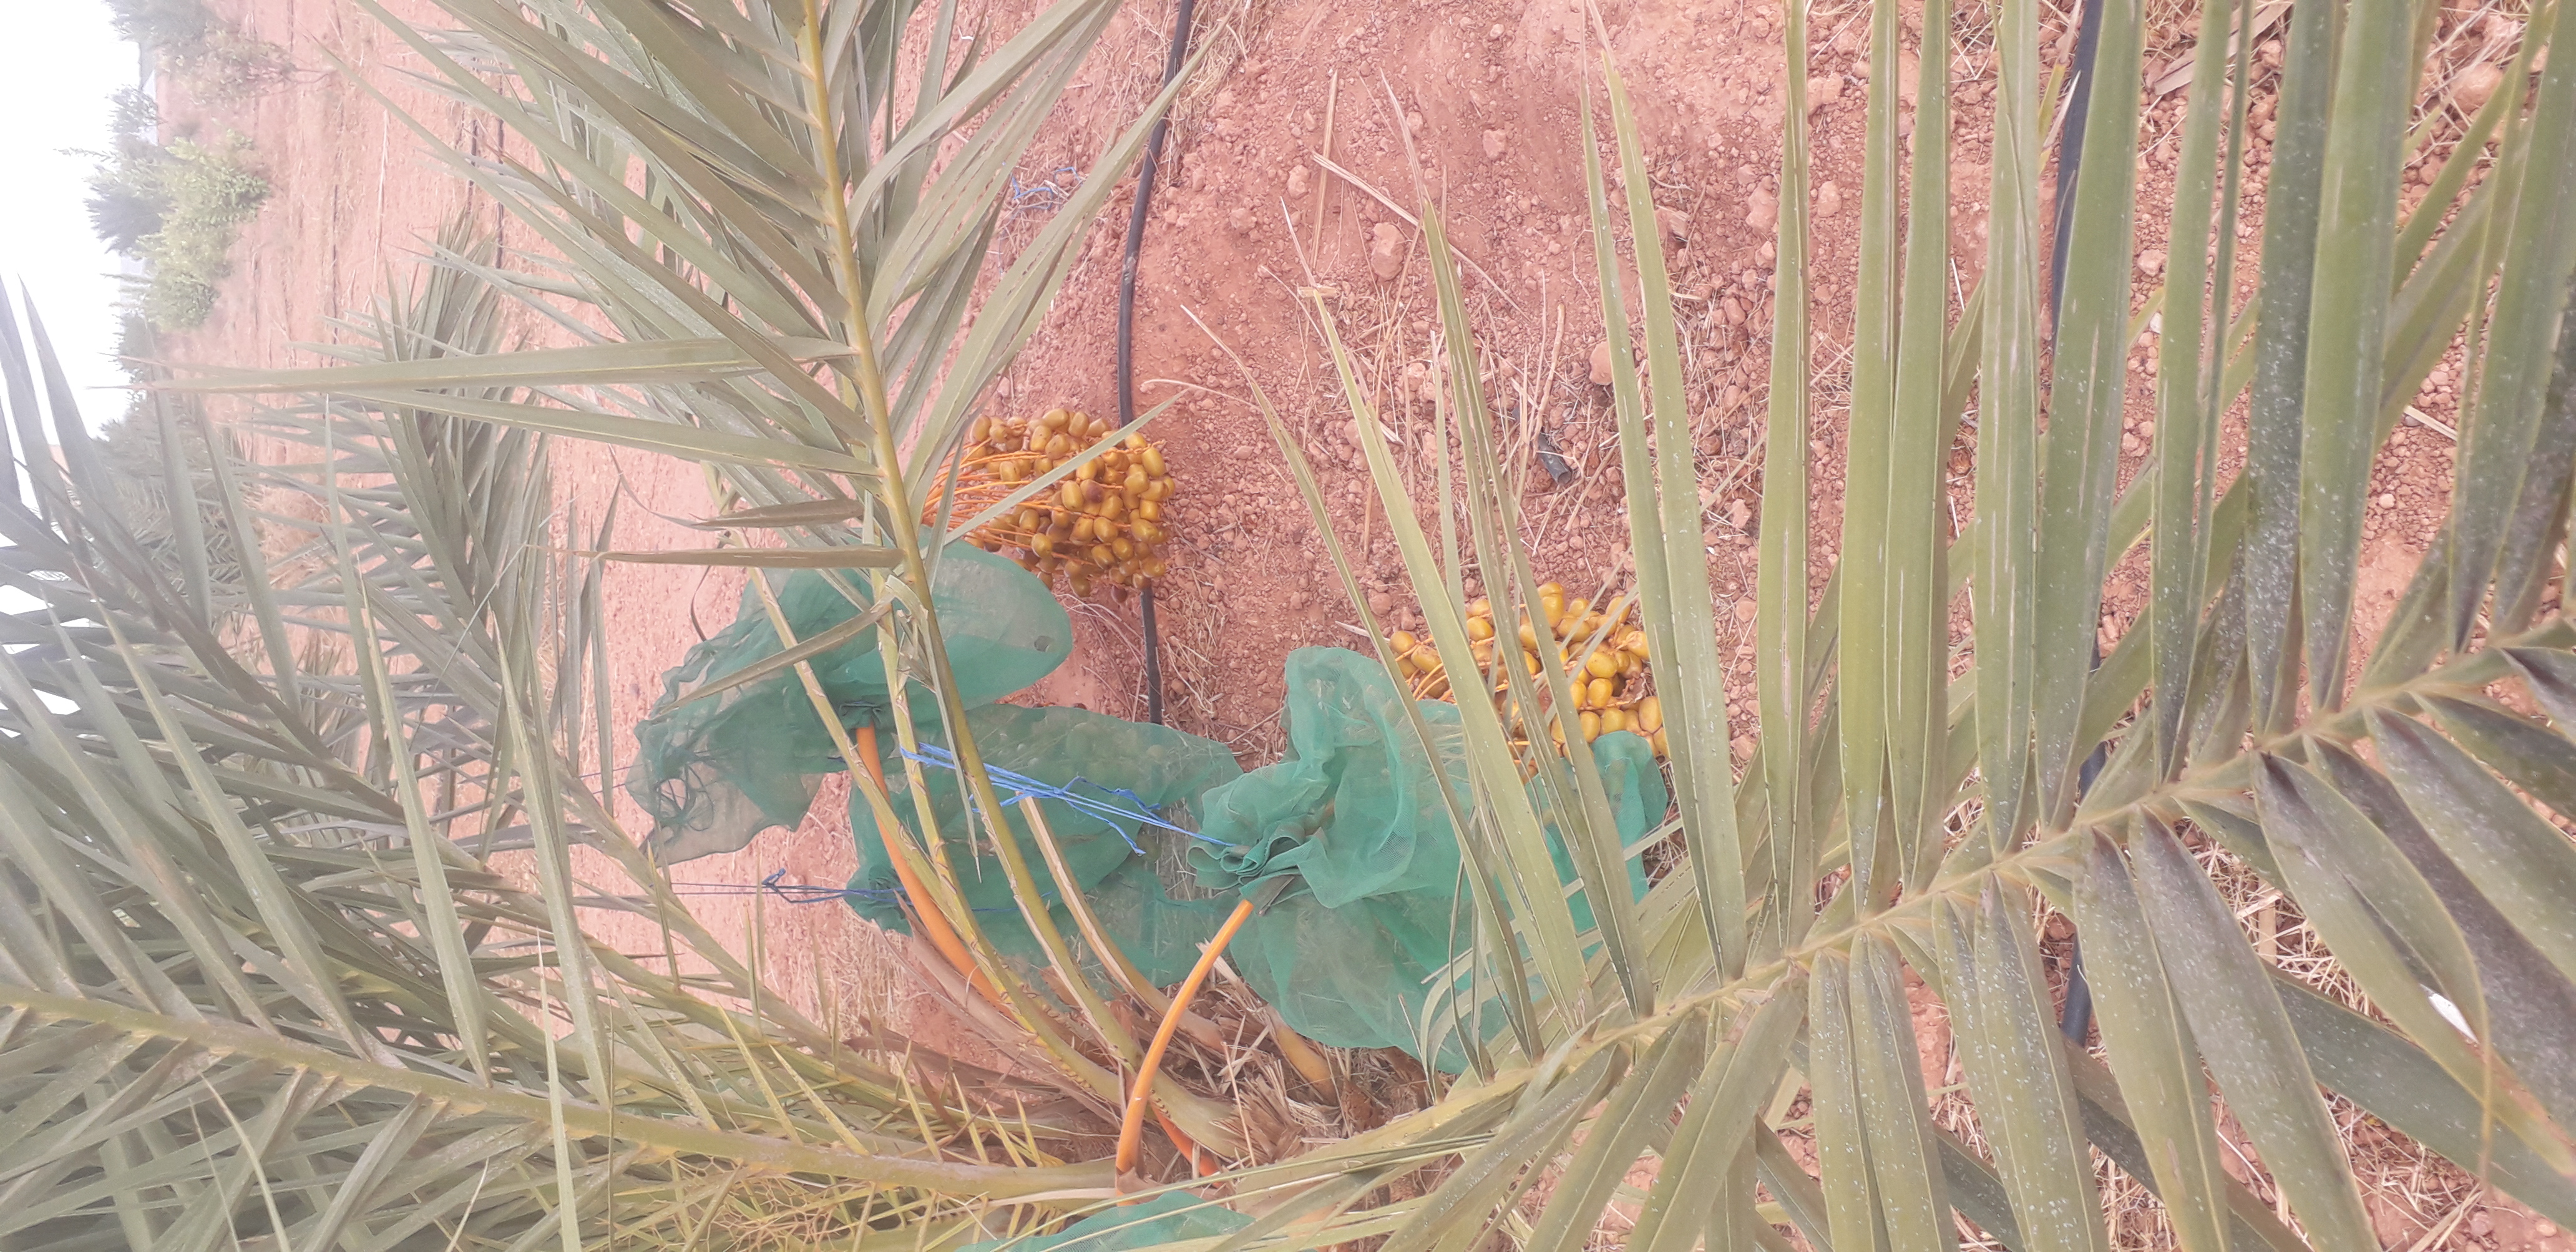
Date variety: Boufagous